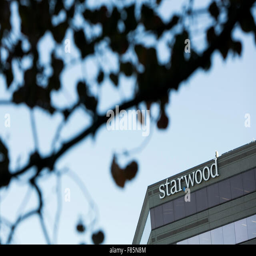
a logo sign outside of the headquarters